Al Shamal

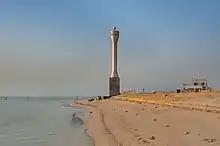
Ra's Umm Hasah Lighthouse on Al Ghariyah's coastline.

As a result of the gradual urbanization of the various nomadic Qatari tribes in Al Shamal's past, numerous historic forts are found throughout the municipality. Many of these forts were built to protect scarce water resources, while others were to protect from invasions by neighboring tribes. Most prominent is the historic Zubarah Fort, built in 1938 and converted to a museum in 1987. This fort was built as a coast guard station and is now the center of the Zubarah archaeological site. A short distance away from Zubarah Fort is Qal'at Murair, which was built to defend Zubarah's inland wells.